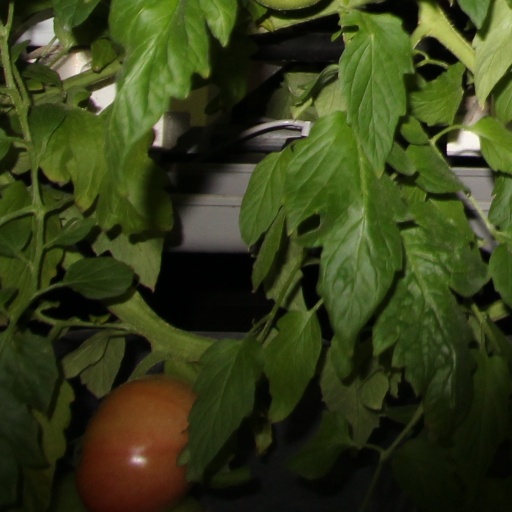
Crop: tomato